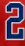
Number: 2